Elbląg

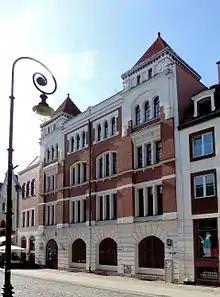
Holy Ghost Street, "ulica Świętego Ducha", possesses several pre-war examples of social housing

The seaport of Truso was first mentioned by Wulfstan of Hedeby, an Anglo-Saxon sailor, travelling on the south coast of the Baltic Sea at the behest of King Alfred the Great of England. The exact location of Truso was not known for a long time, as the seashore has significantly changed, but most historians trace the settlement inside or near to modern Elbląg on Lake Drużno. Truso was located at territory already known to the Roman Empire and earlier.